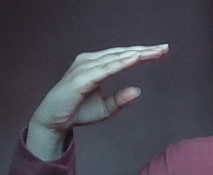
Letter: jeem